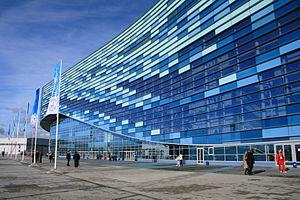
Les huit épreuves de patinage de vitesse sur piste courte aux Jeux olympiques d'hiver de 2014 ont lieu du 10 au 21 février 2014 au Centre de patinage artistique Iceberg à Sotchi en Russie. Le russe Viktor Ahn devient à cette occasion le coureur de short-track le plus médaillé aux Jeux Olympiques, avec l'américain Apolo Anton Ohno avec quatre nouvelles médailles gagnées, s'ajoutant aux quatre gagnées à Turin lorsqu'il courait sous les couleurs de la Corée du Sud.